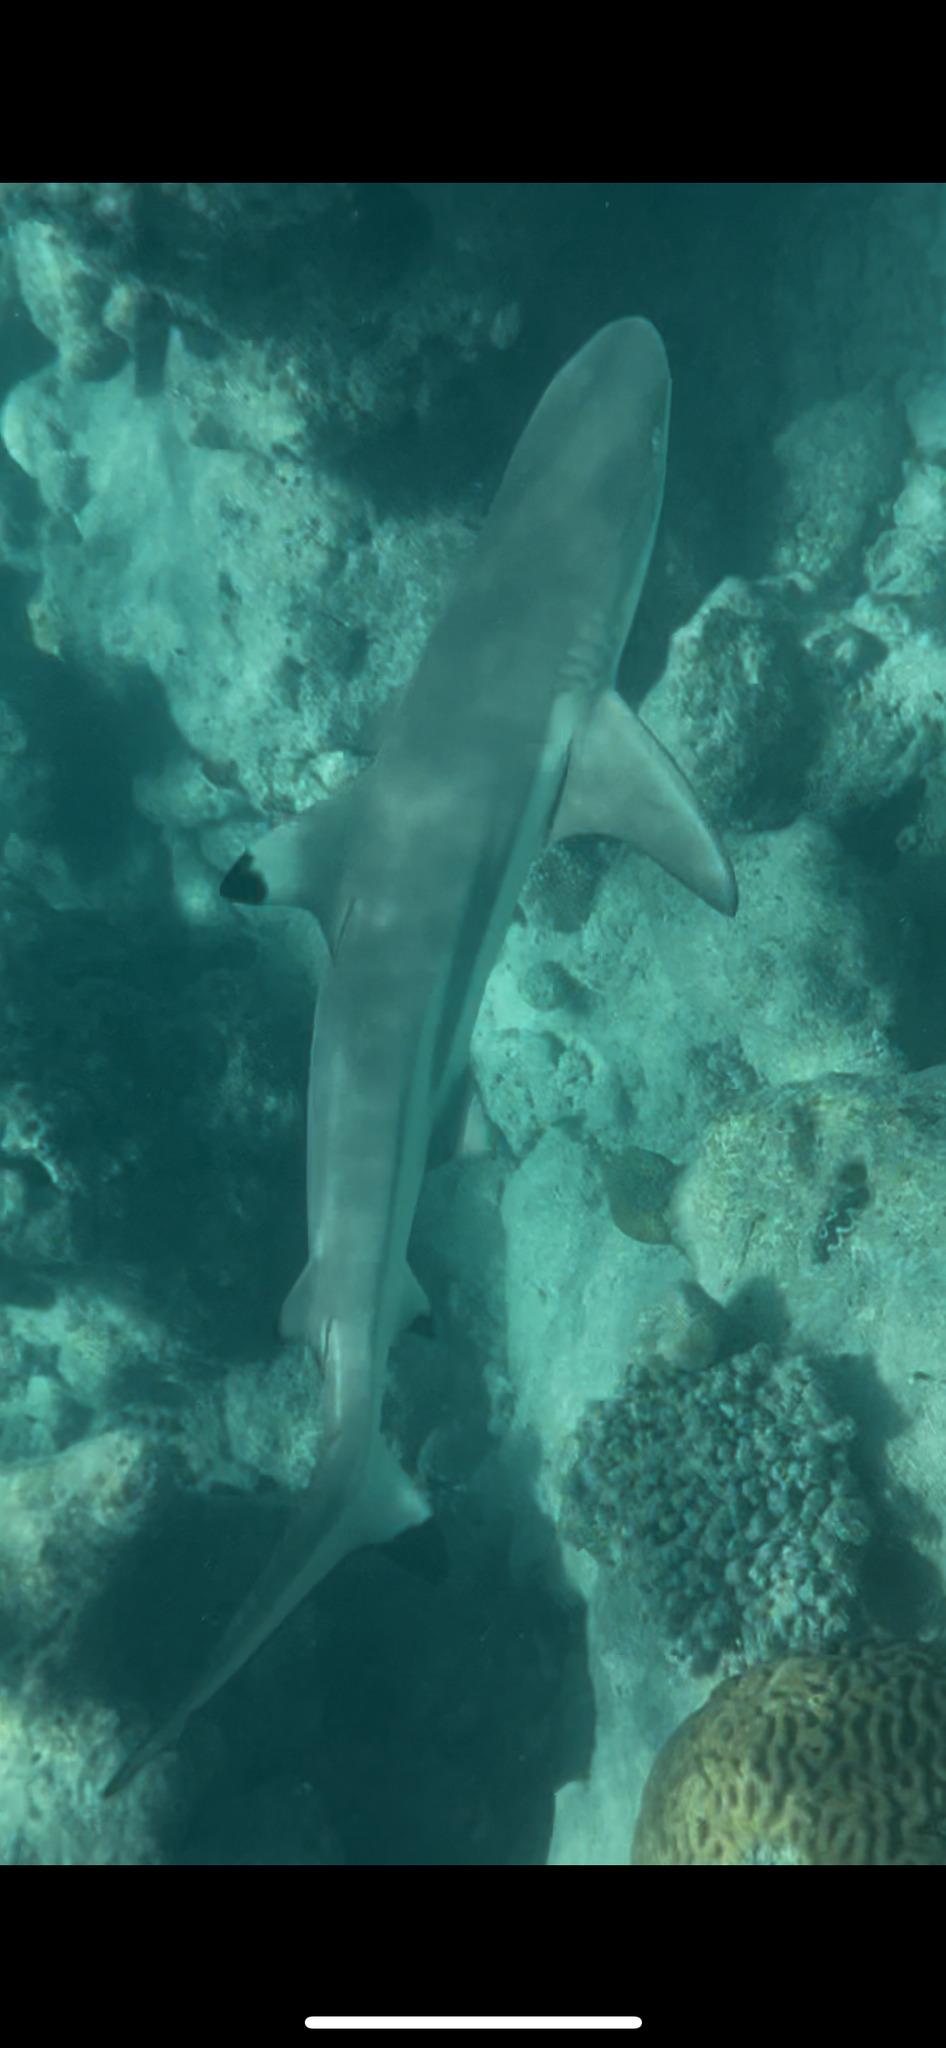
Carcharhinus melanopterus (Blacktip Reef Shark)